Rocky Mountain Rangers (film)

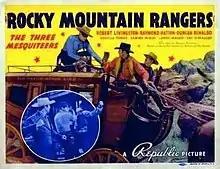
Film poster

Rocky Mountain Rangers is a 1940 American Western "Three Mesquiteers" B-movie directed by George Sherman and starring Robert Livingston, Raymond Hatton, and Duncan Renaldo.